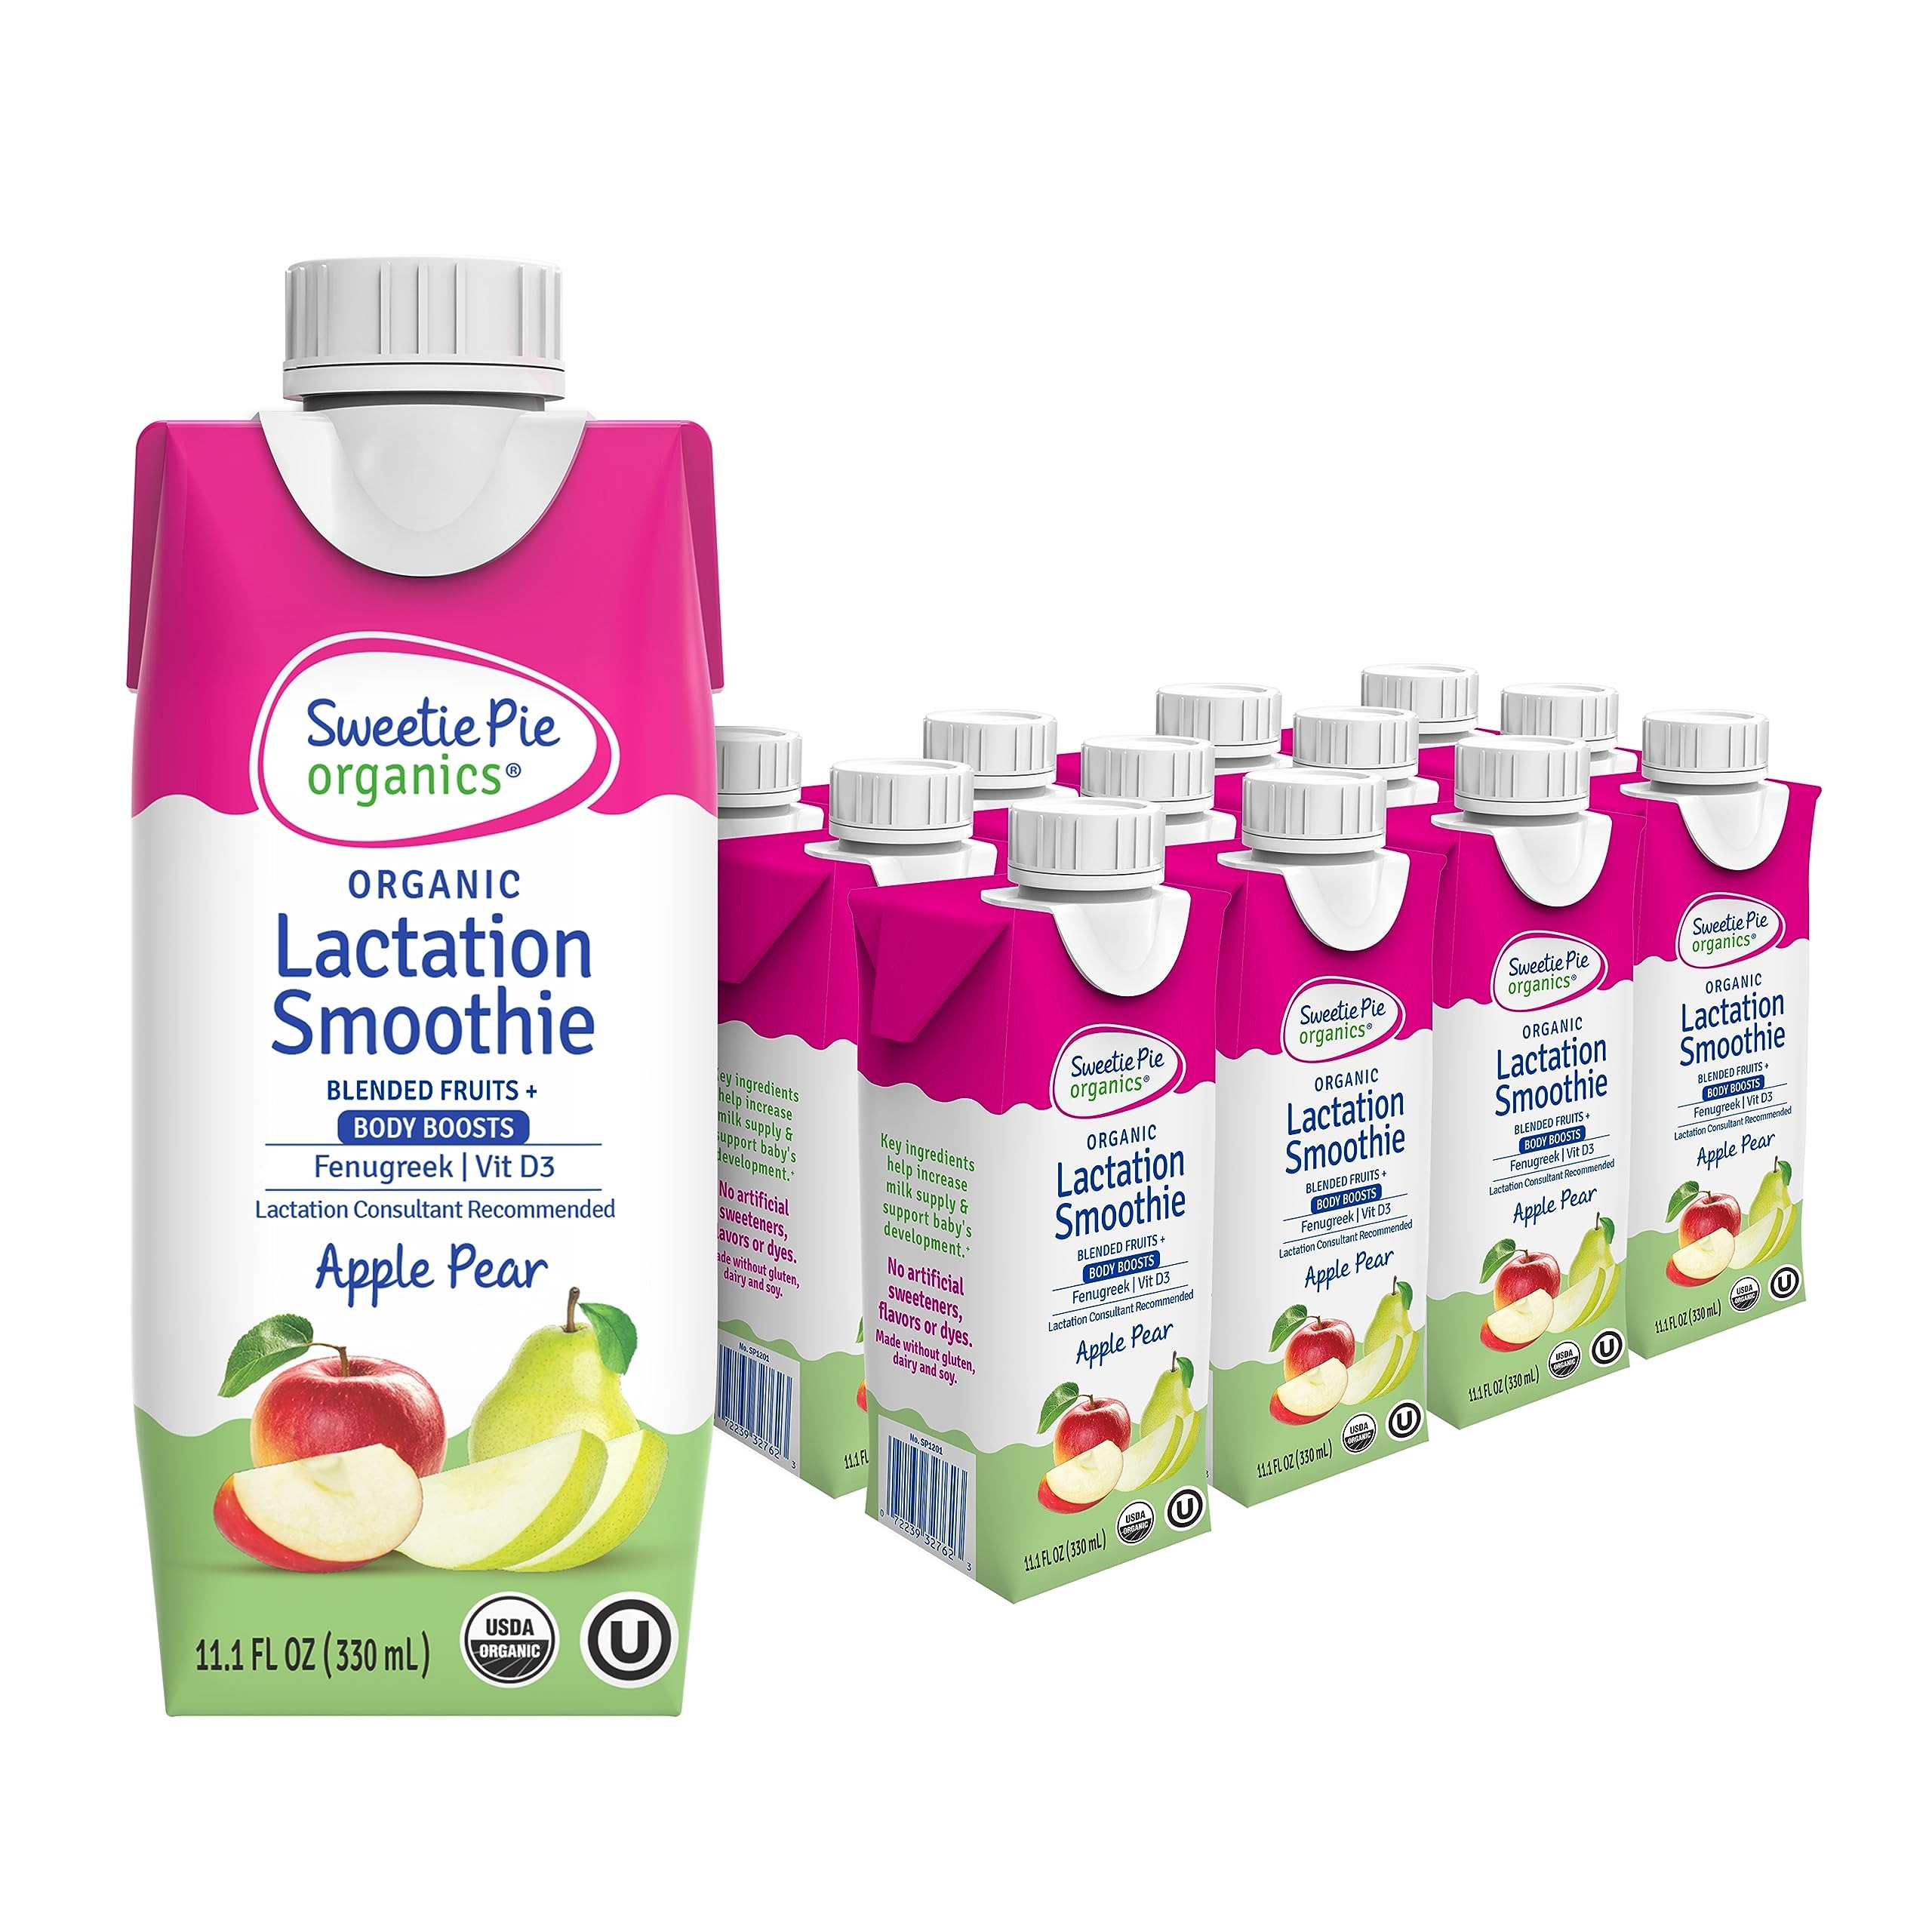
Item Name: Sweetie Pie Organics Lactation Smoothie, Apple Pear, Support Breast Milk Production for Nursing and Pumping, No Artificial Sweeteners, Flavors, or Dyes - 12 Pack
Bullet Point 1: LACTATION SUPPORT FOR INCREASED BREAST MILK. Sweetie Pie's Lactation Smoothie blends traditional milk boosters with real, nutritious ingredients for a naturally delicious drink that supports breast milk production+.
Bullet Point 2: FENUGREEK BREASTFEEDING SMOOTHIE. The lactation smoothie contains fenugreek, an herbal galactagogue that is widely used to increase milk production in breastfeeding mothers+.
Bullet Point 3: NATURAL LACTATION SUPPORT. This grab-and-go breastfeeding smoothie is made simply with tasty and organic apple and pear.
Bullet Point 4: GOOD FOR MOM AND BABY. No GMO ingredients. No artificial sweeteners, flavors, or dyes. No added gluten, dairy, or soy.
Bullet Point 5: SUPPORT BABY'S DEVELOPMENT. Vitamin D3 promotes healthy growth and brain development in baby+.
Bullet Point 6: CERTIFIED ORGANIC. USDA Organic, plant-based, and kosher. +These statements have not been evaluated by the Food and Drug Administration. This product is not intended to diagnose, treat, cure or prevent any disease.
Value: 133.2
Unit: Fl Oz

Price: 8.6